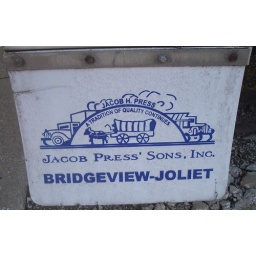
mud flap on truck near our house